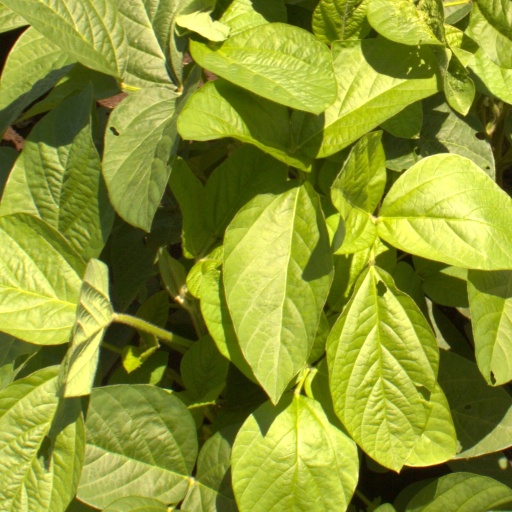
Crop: soybean